Bagan

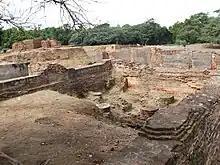
Old palace site in Old Bagan. A new completely conjectural palace has been reconstructed since 2003.

Bagan, located in an active earthquake zone, had suffered from many earthquakes over the ages, with over 400 recorded earthquakes between 1904 and 1975. A major earthquake occurred on 8 July 1975, reaching 8 MM in Bagan and Myinkaba, and 7 MM in Nyaung-U. The quake damaged many temples, in many cases, such as the Bupaya, severely and irreparably. Today, 2229 temples and pagodas remain.